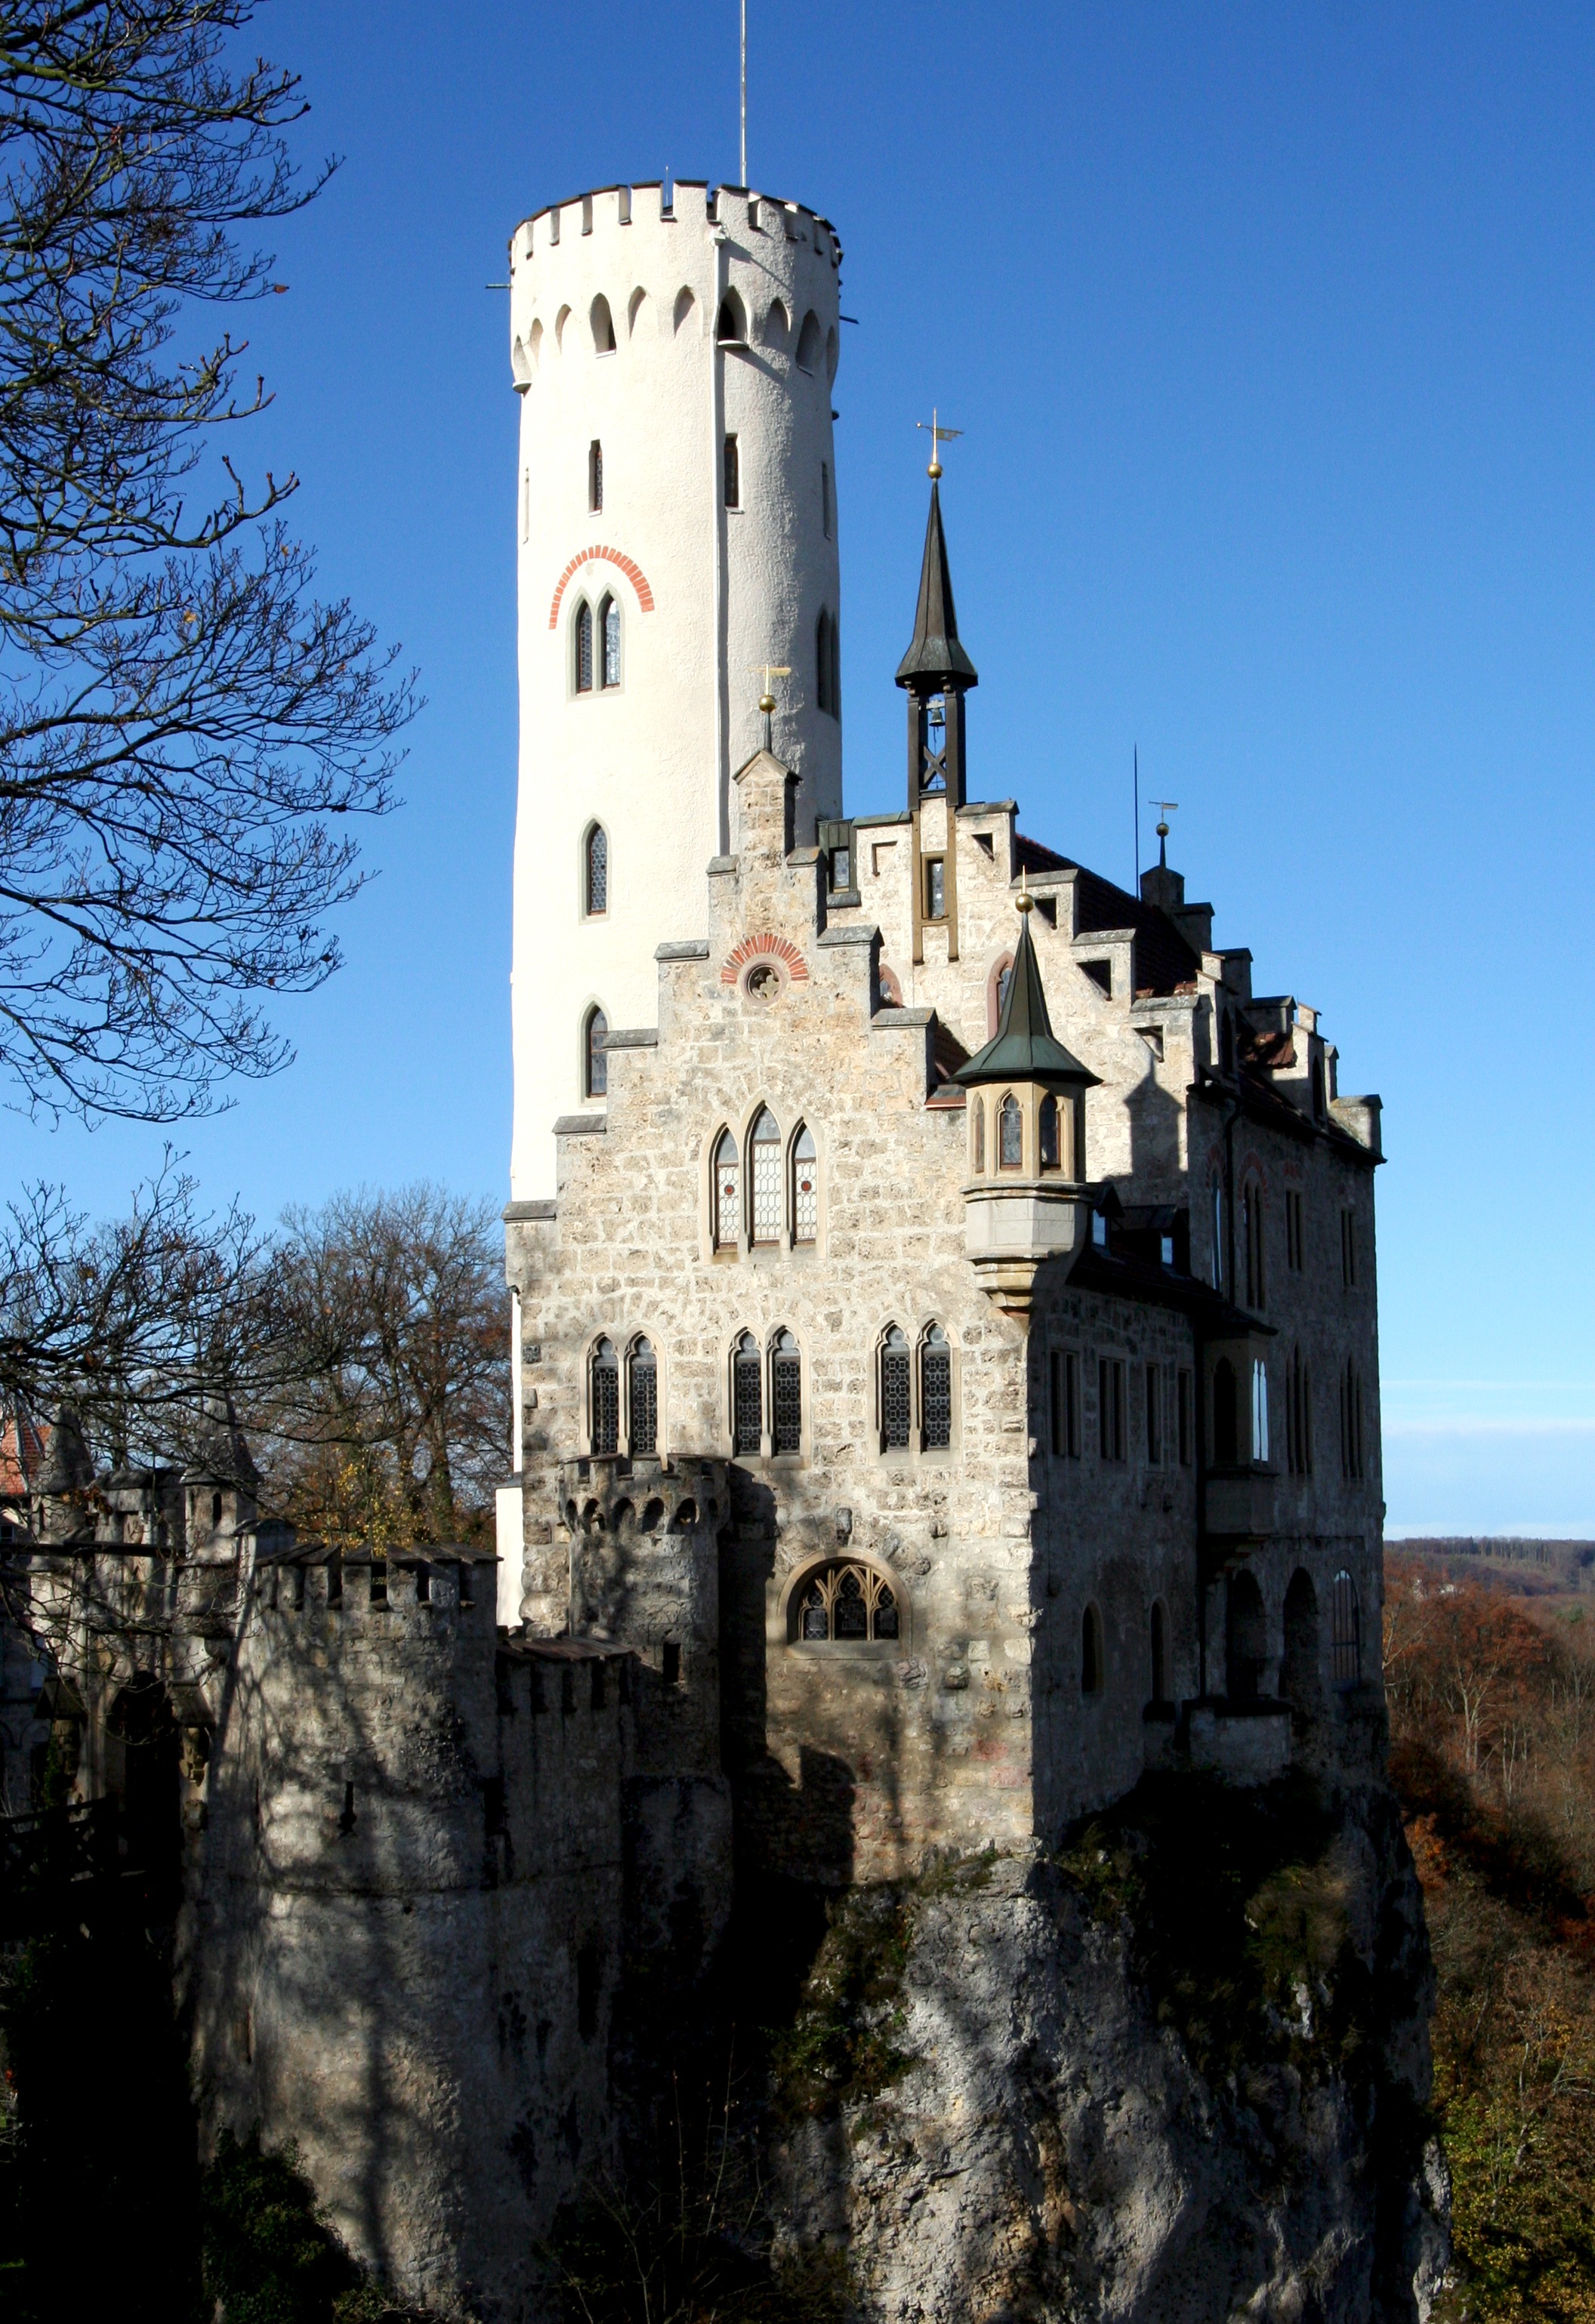
building, chateau, tower, castle, landmark, fortification, place of worship, bell tower, places of interest, fortress, towers, monastery, germany, tourist attraction, sublime, battlements, knight's castle, burg lichtenstein